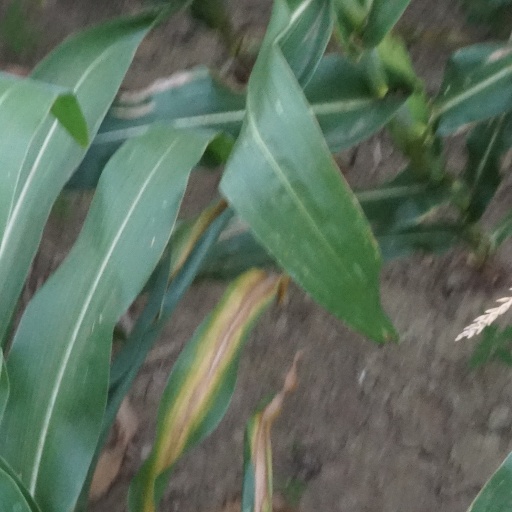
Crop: maize; corn